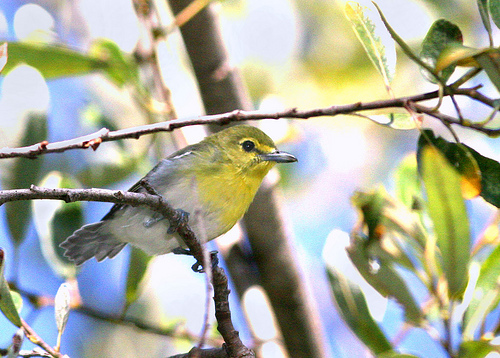
this bird has a white belly, a yellow breast and a yellow face.
bird has gray body feathers, yellow breast feather, and curve beaka tiny bird with small eyes and a bright yellow breast, and the bottom of the bill is white.
the bird is tiny with a yellow head, neck, and, breast.
a small bird with a yellow breast and a short beak.
this particular bird has a white belly with a yellow chest and black bill
this particular bird has a belly that is yellow and gray
this is a beautiful bird, half yellow and half white, long black pointed beak, blackish wings, small feet.
this bird has a grey bill and yellow throat and breast.
the bird has a small wingbar and a yellow belly and breast.
Species: Yellow Throated Vireo